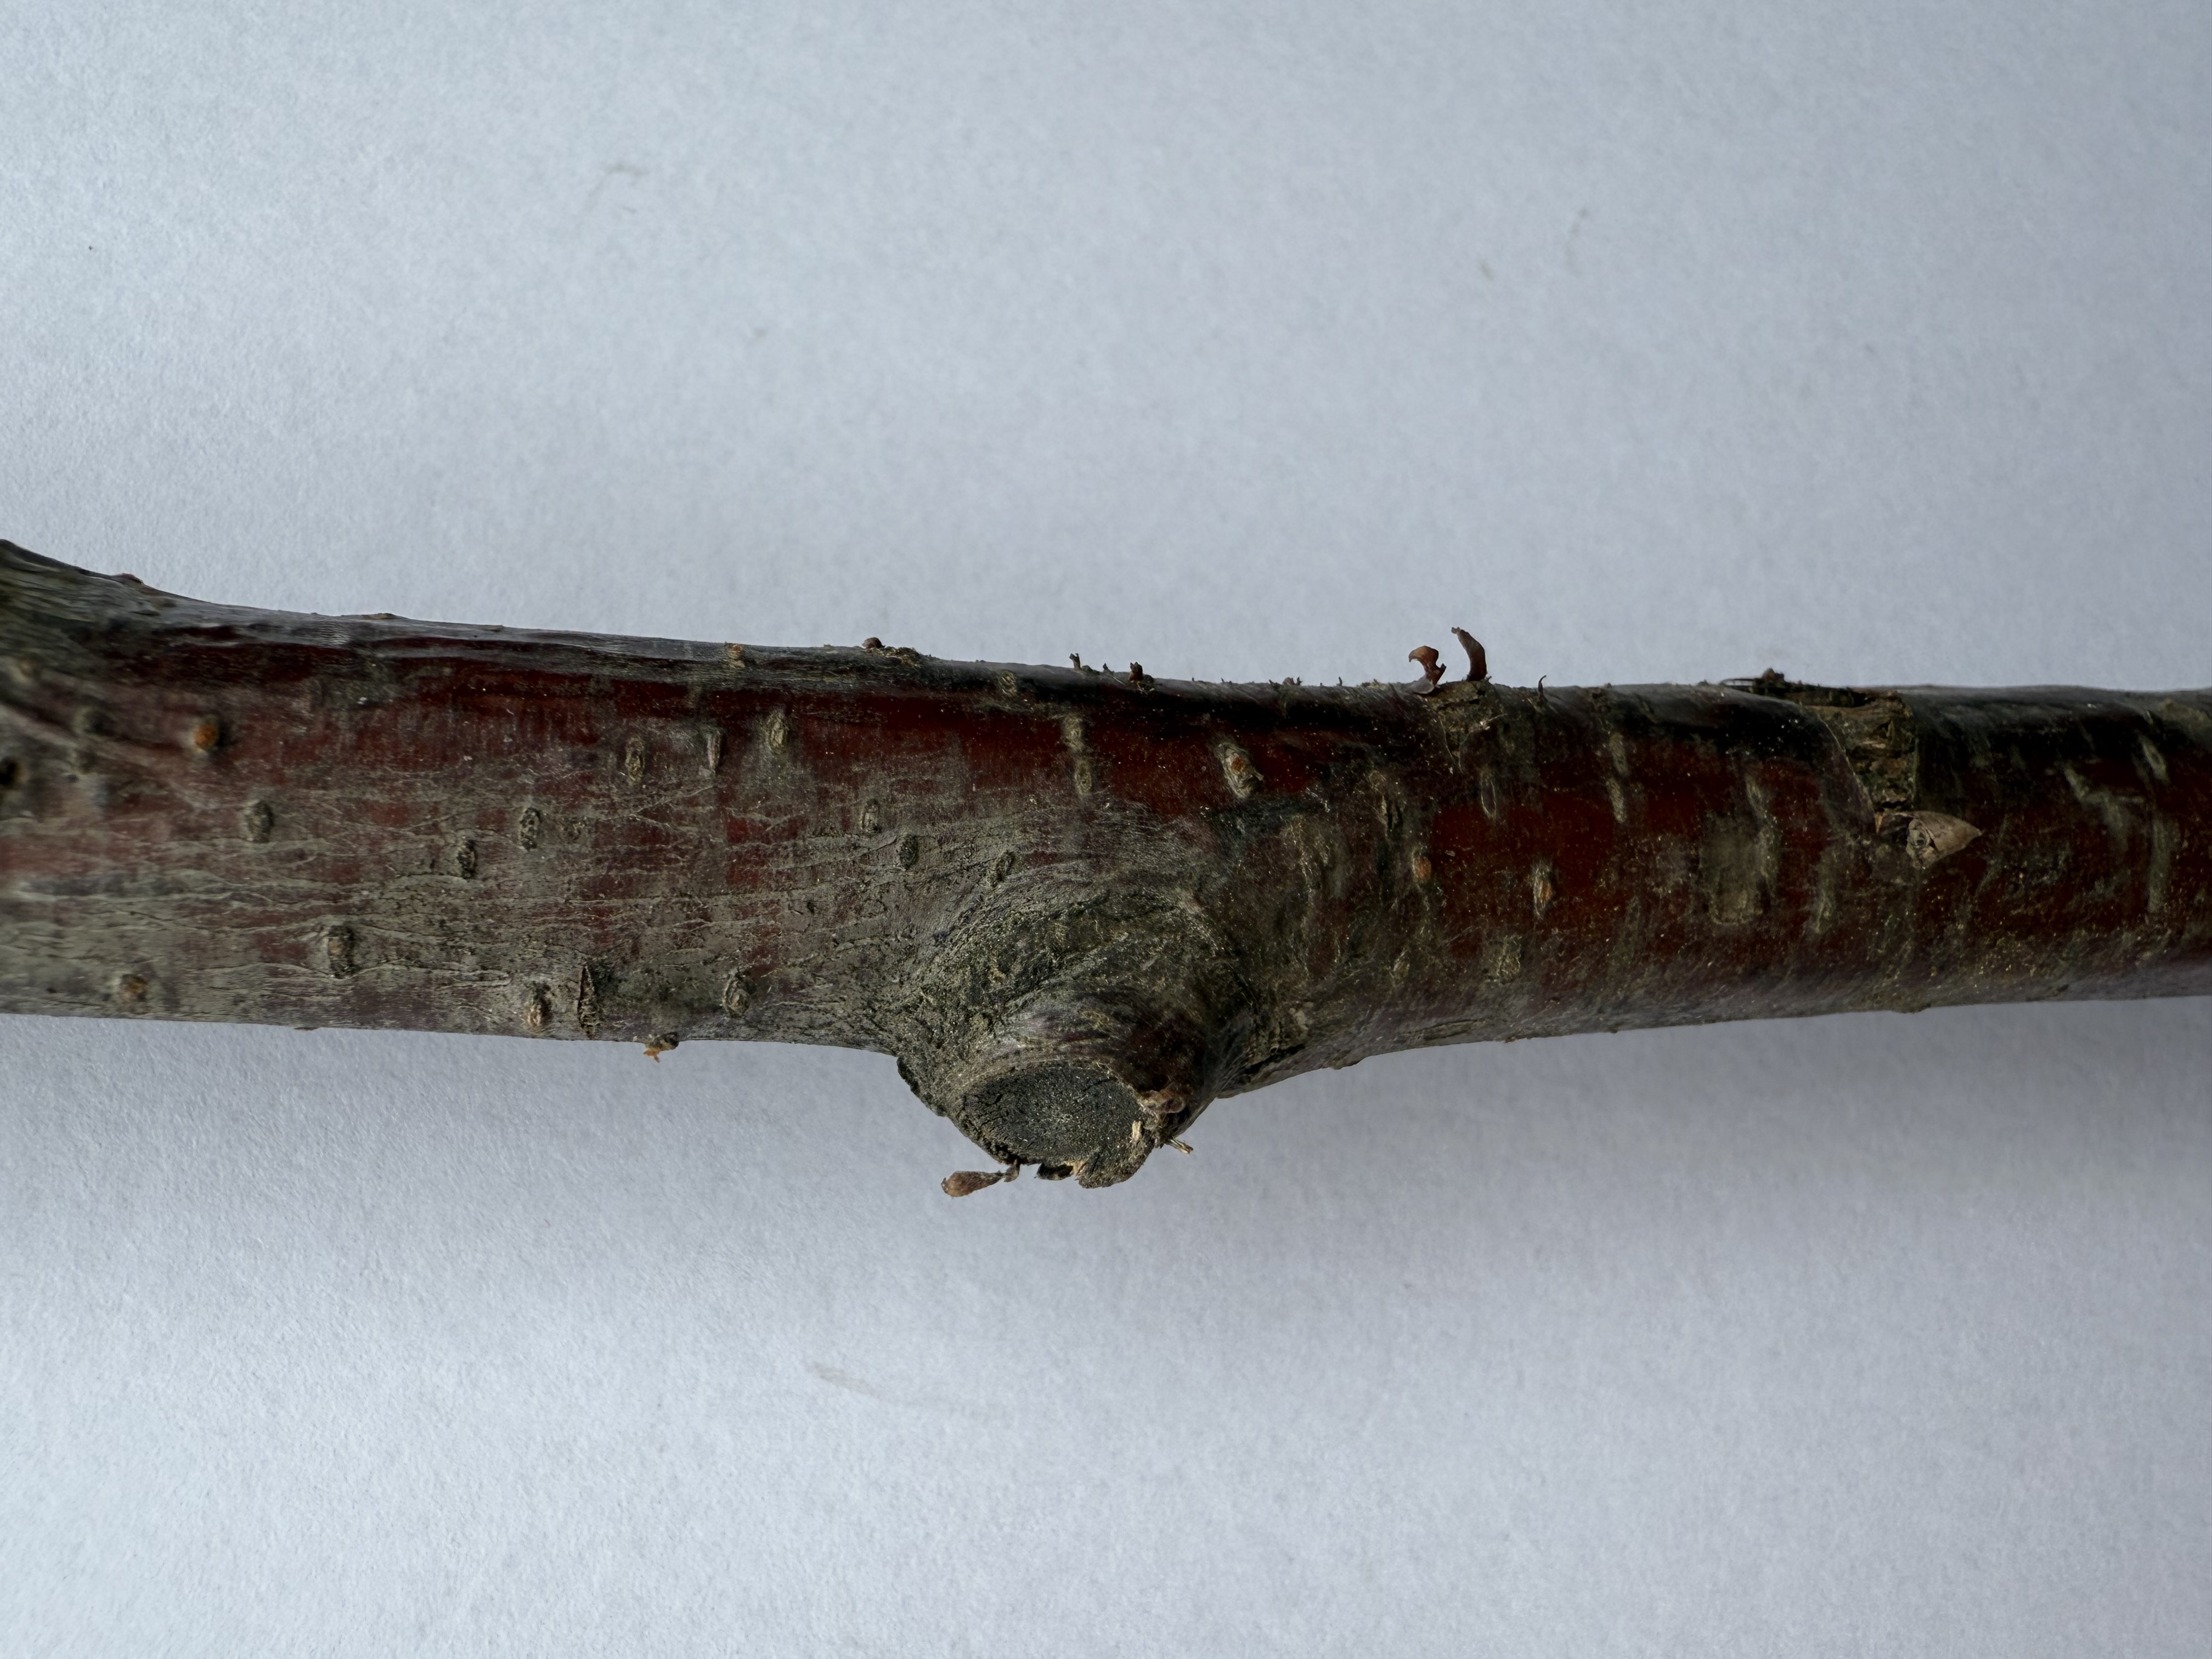
Variety: Kutahya Sour Cherry